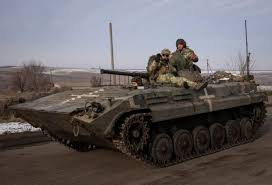
Label: BMP